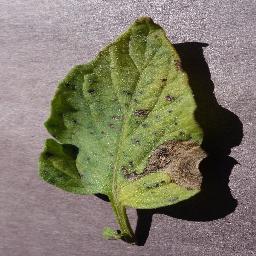
Label: Tomato___Early_blight